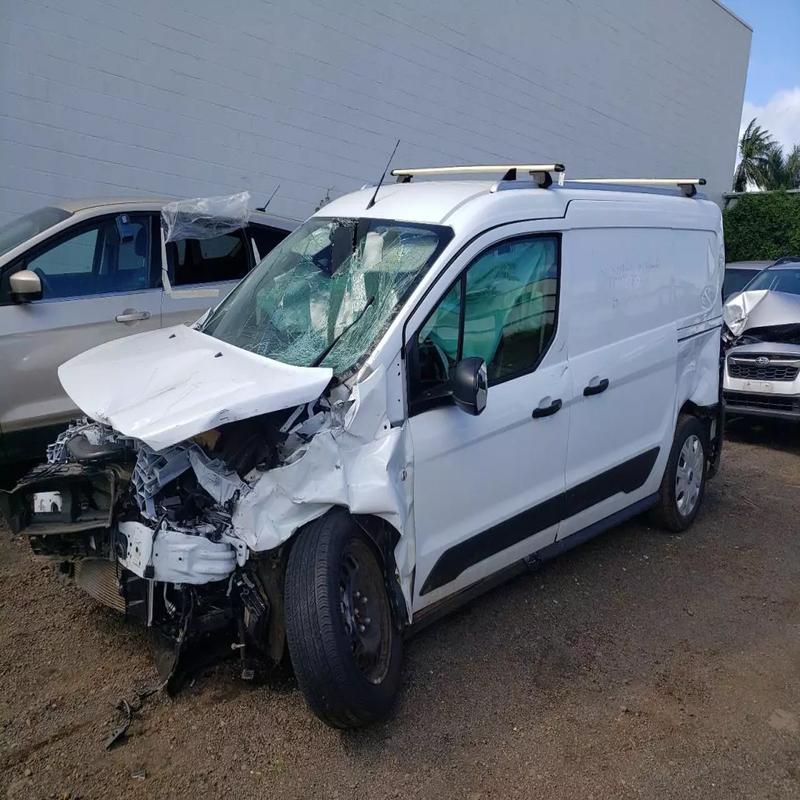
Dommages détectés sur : plaque d'immatriculation avant, pare-choc avant, feu avant droit, feu avant gauche, capot, pare-brise avant, aile avant droite, aile avant gauche, aile arrière gauche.
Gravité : majeur